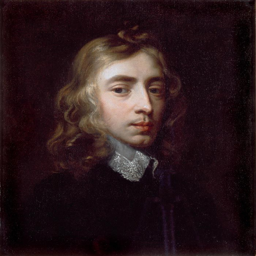
still decades in the future .